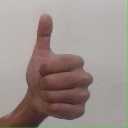
अक्षर: थ